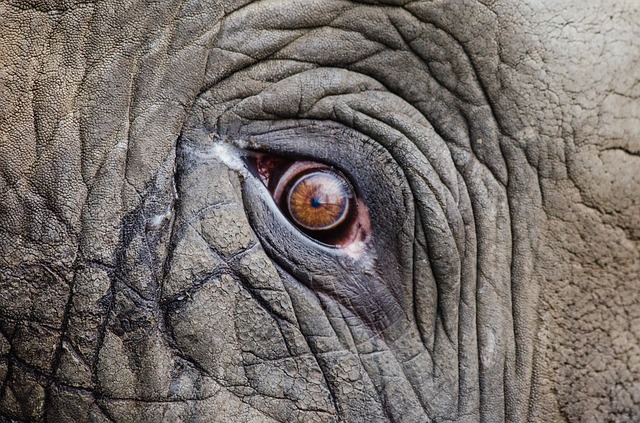
Label: elephant